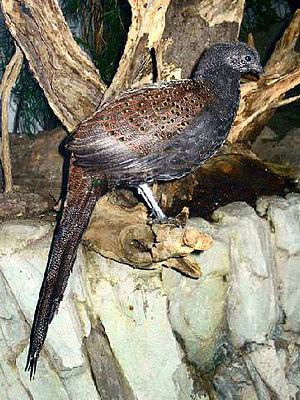
L'Éperonnier de Rothschild est une espèce d'oiseaux de la famille des Phasianidae.